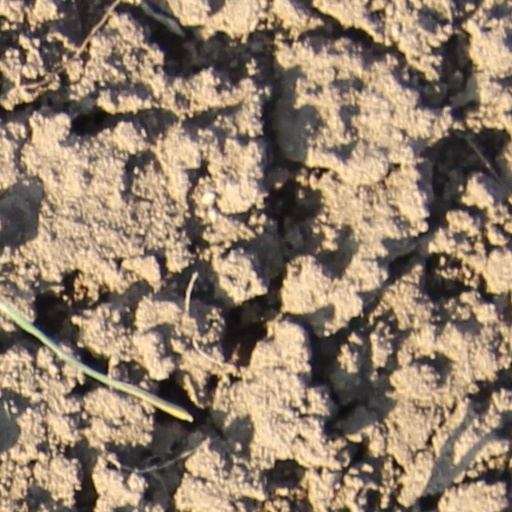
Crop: wheat